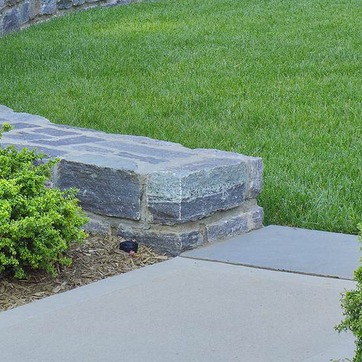
Material: stone